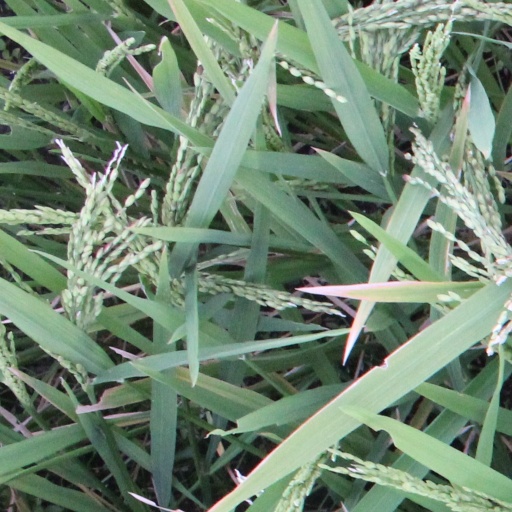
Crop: rice